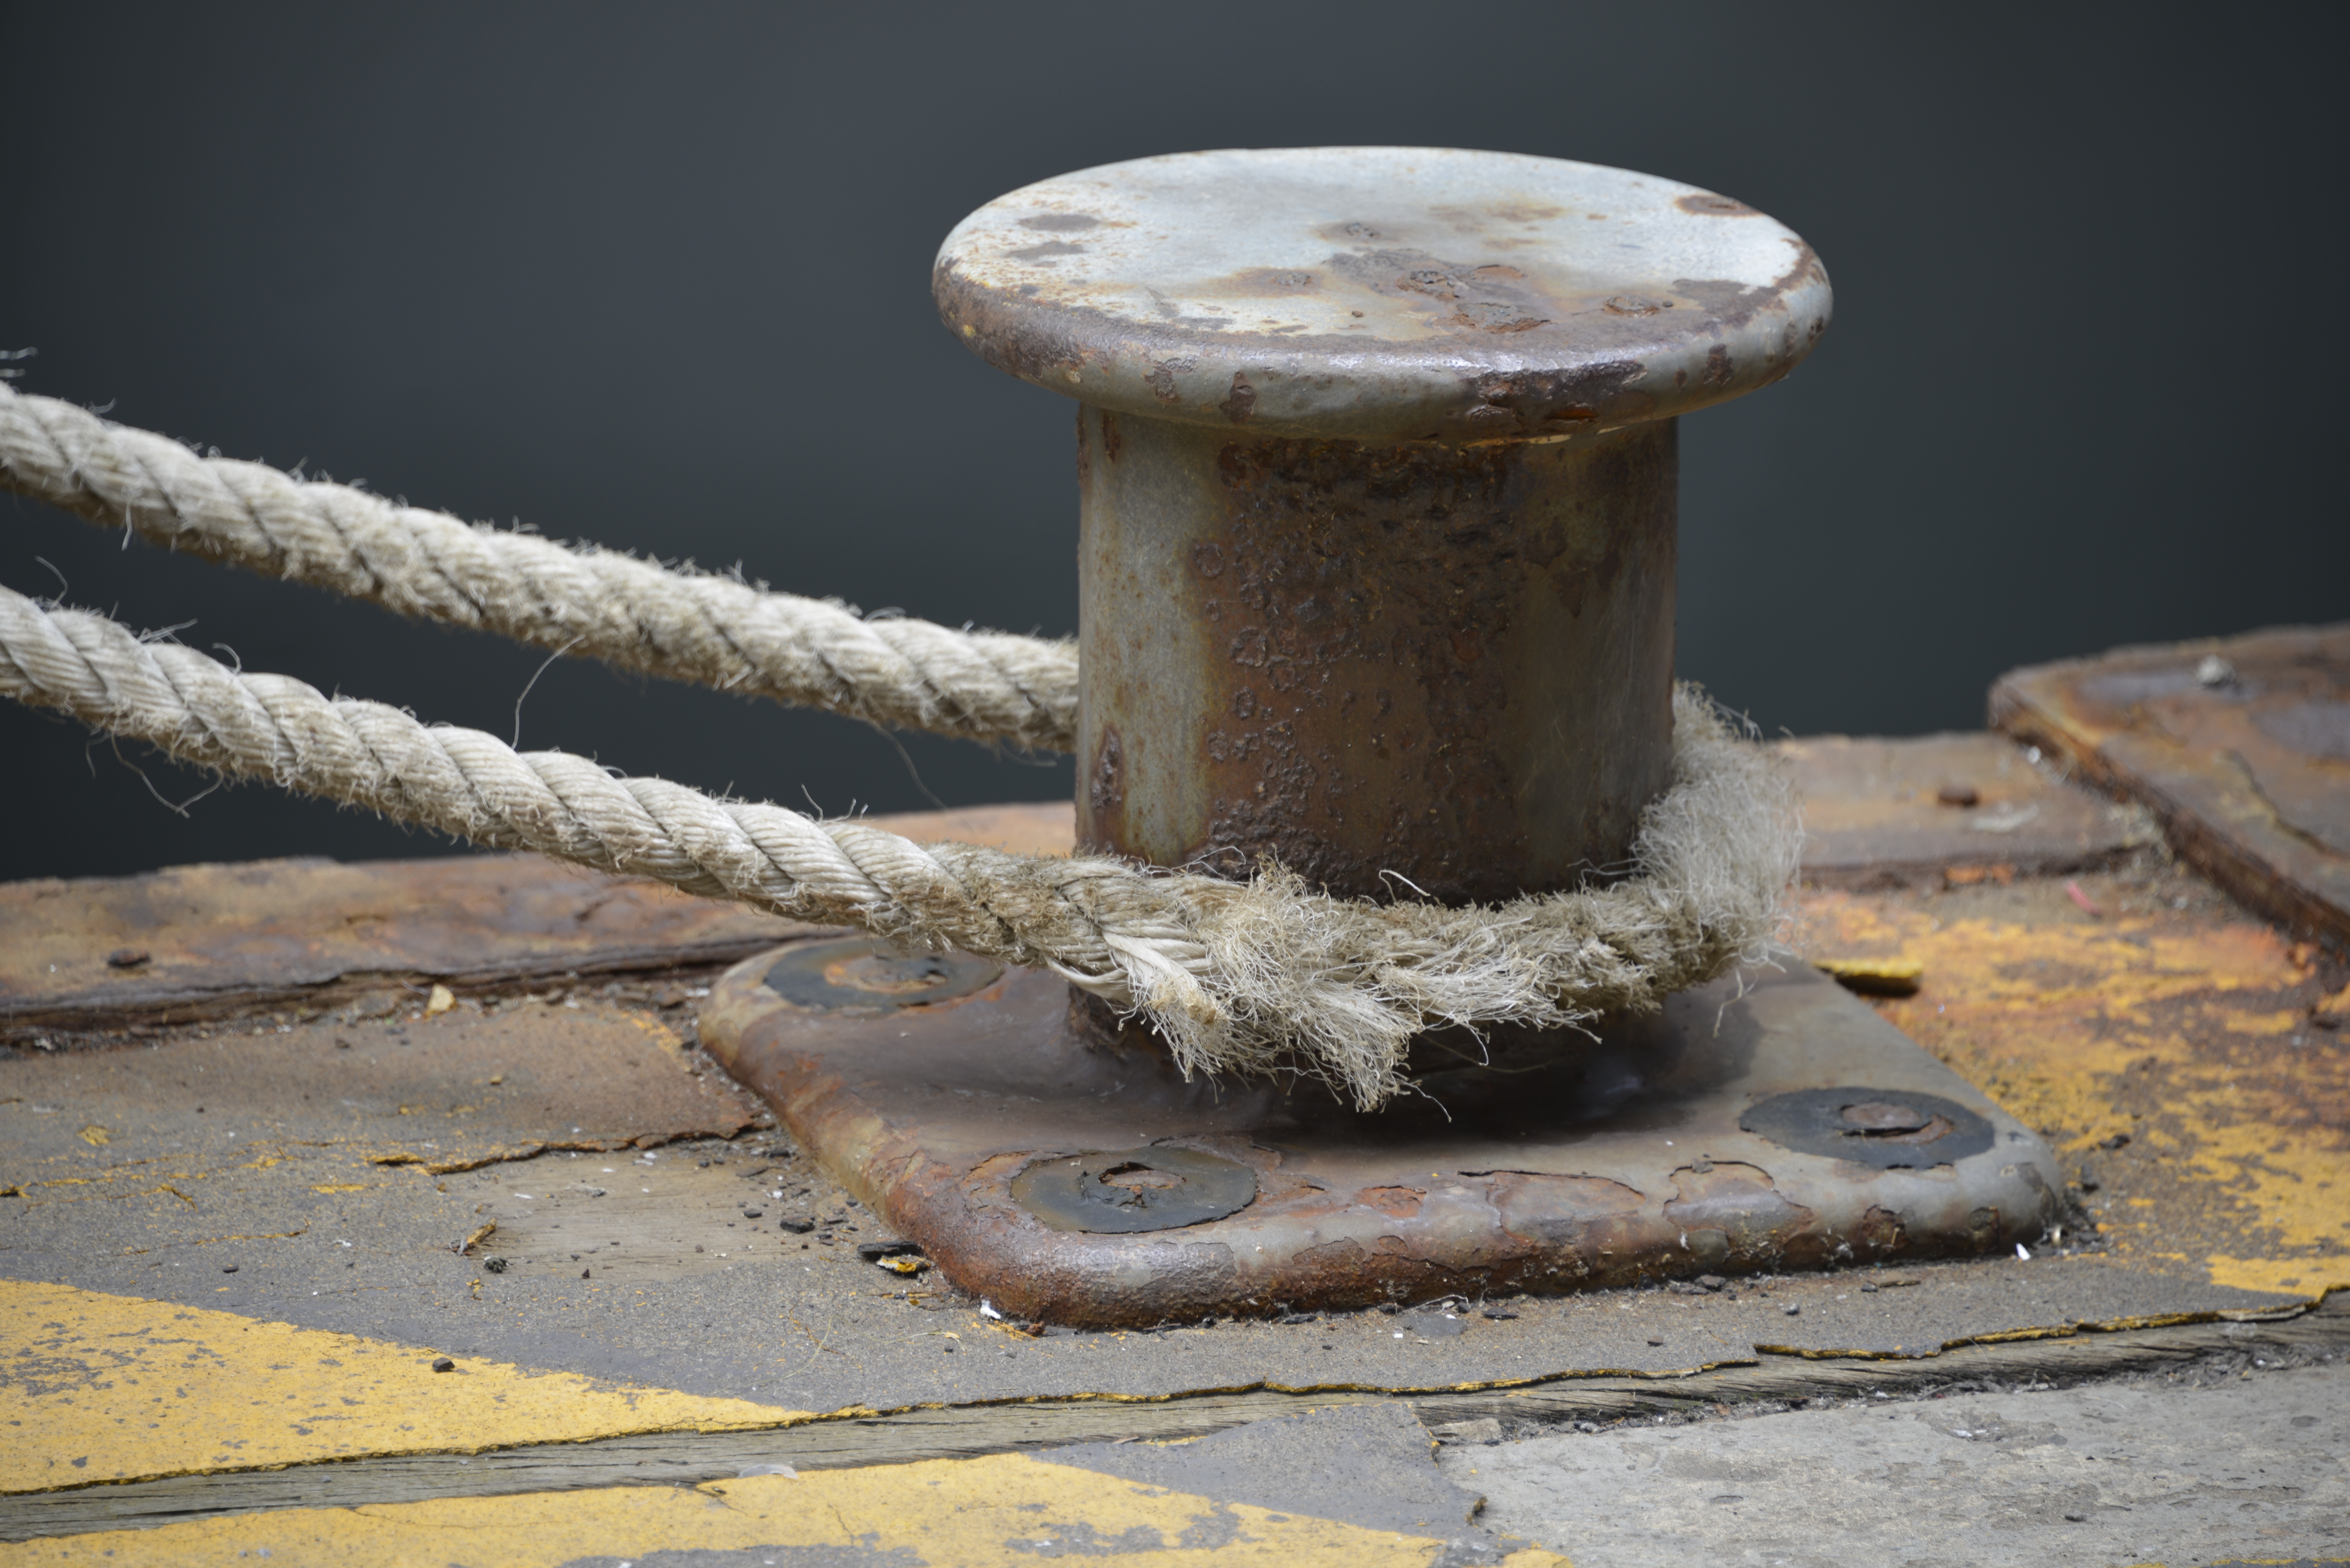
water, rope, wood, material, sculpture, wellington, marine, carving, ancient history